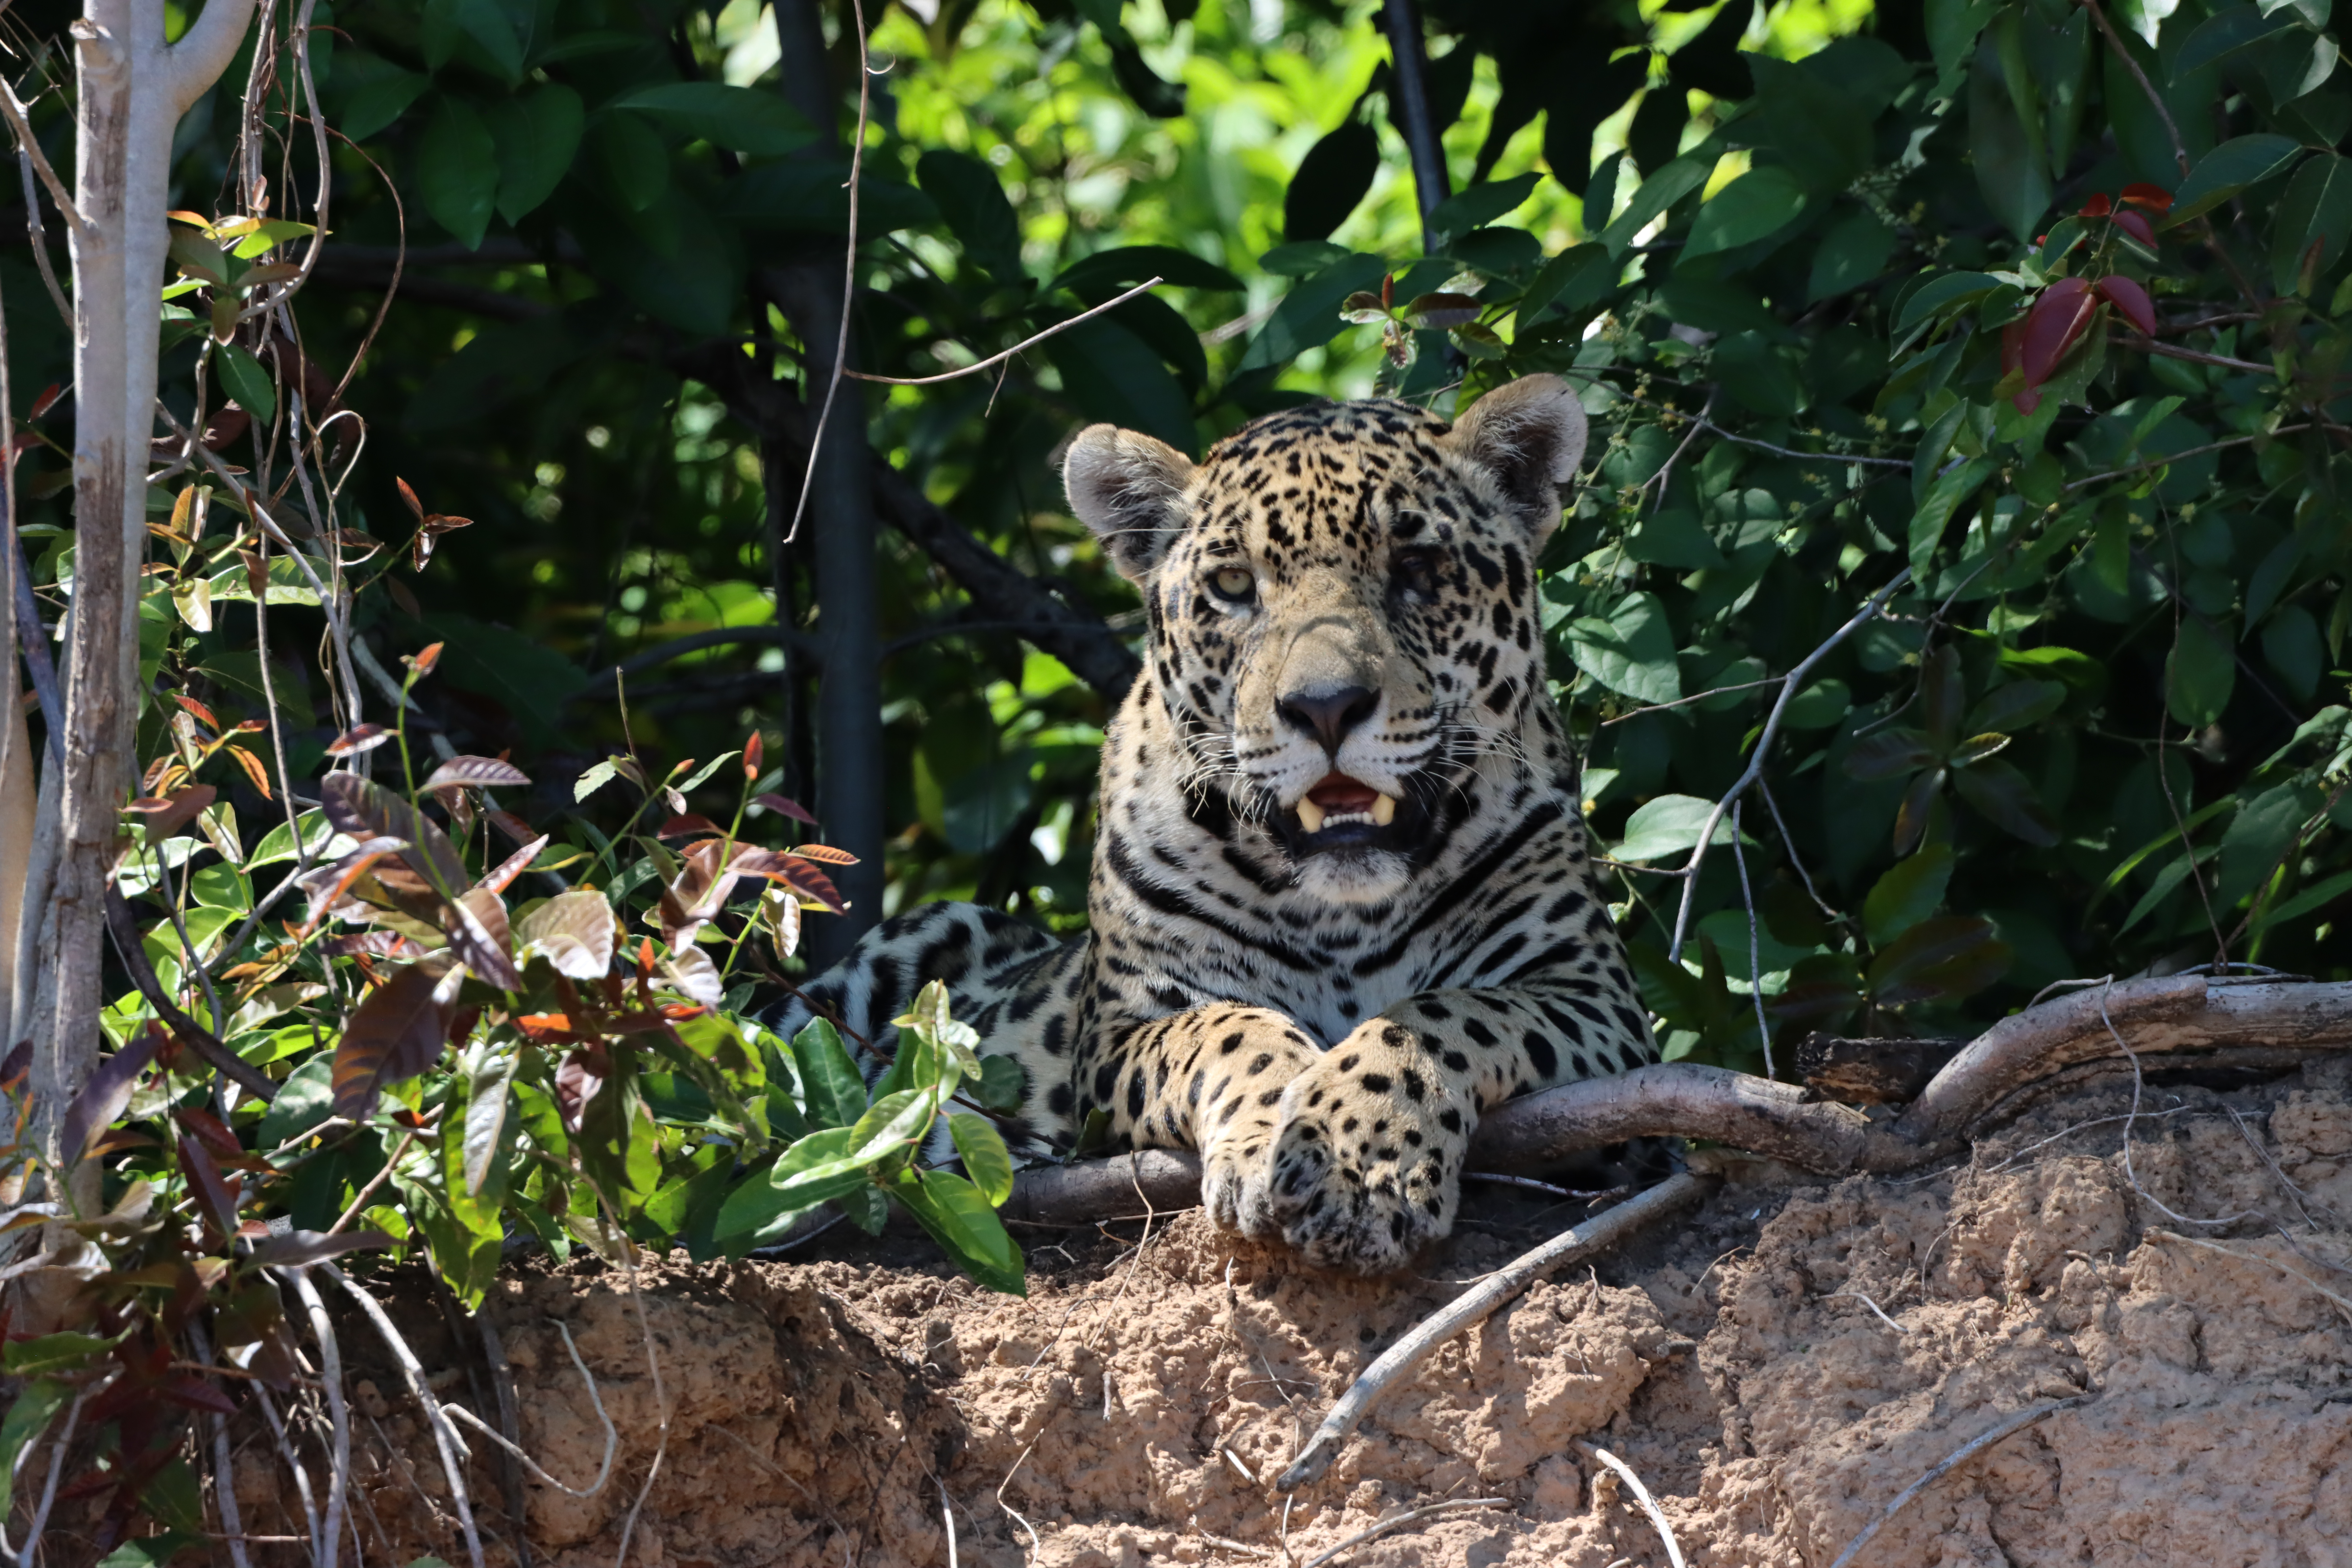
Jaguar: Lua